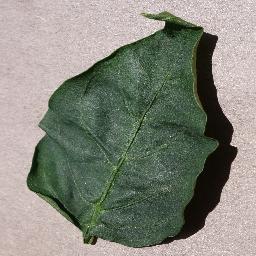
Label: Pepper,_bell___healthy